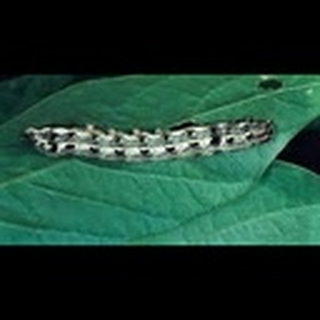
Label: cotton_army_worm